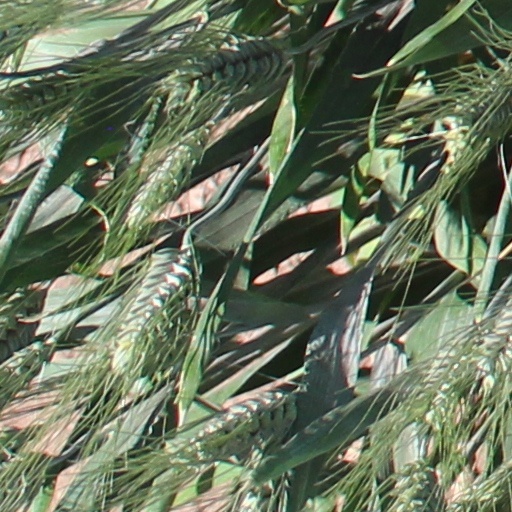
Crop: wheat